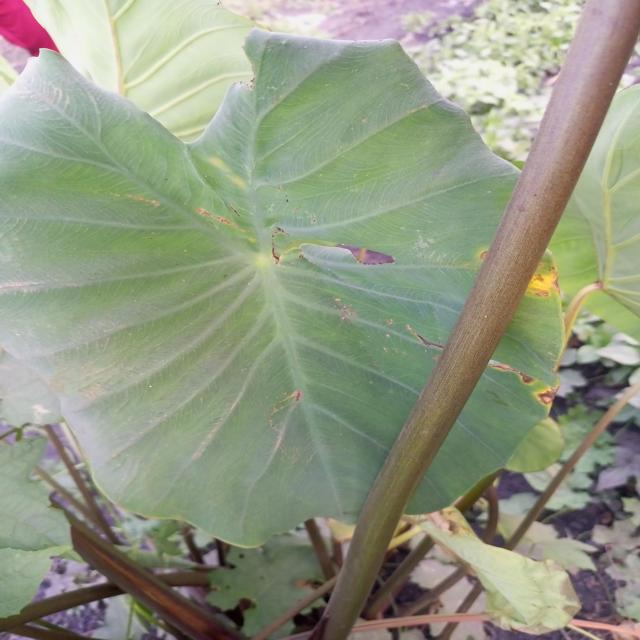
Label: Early_Blight